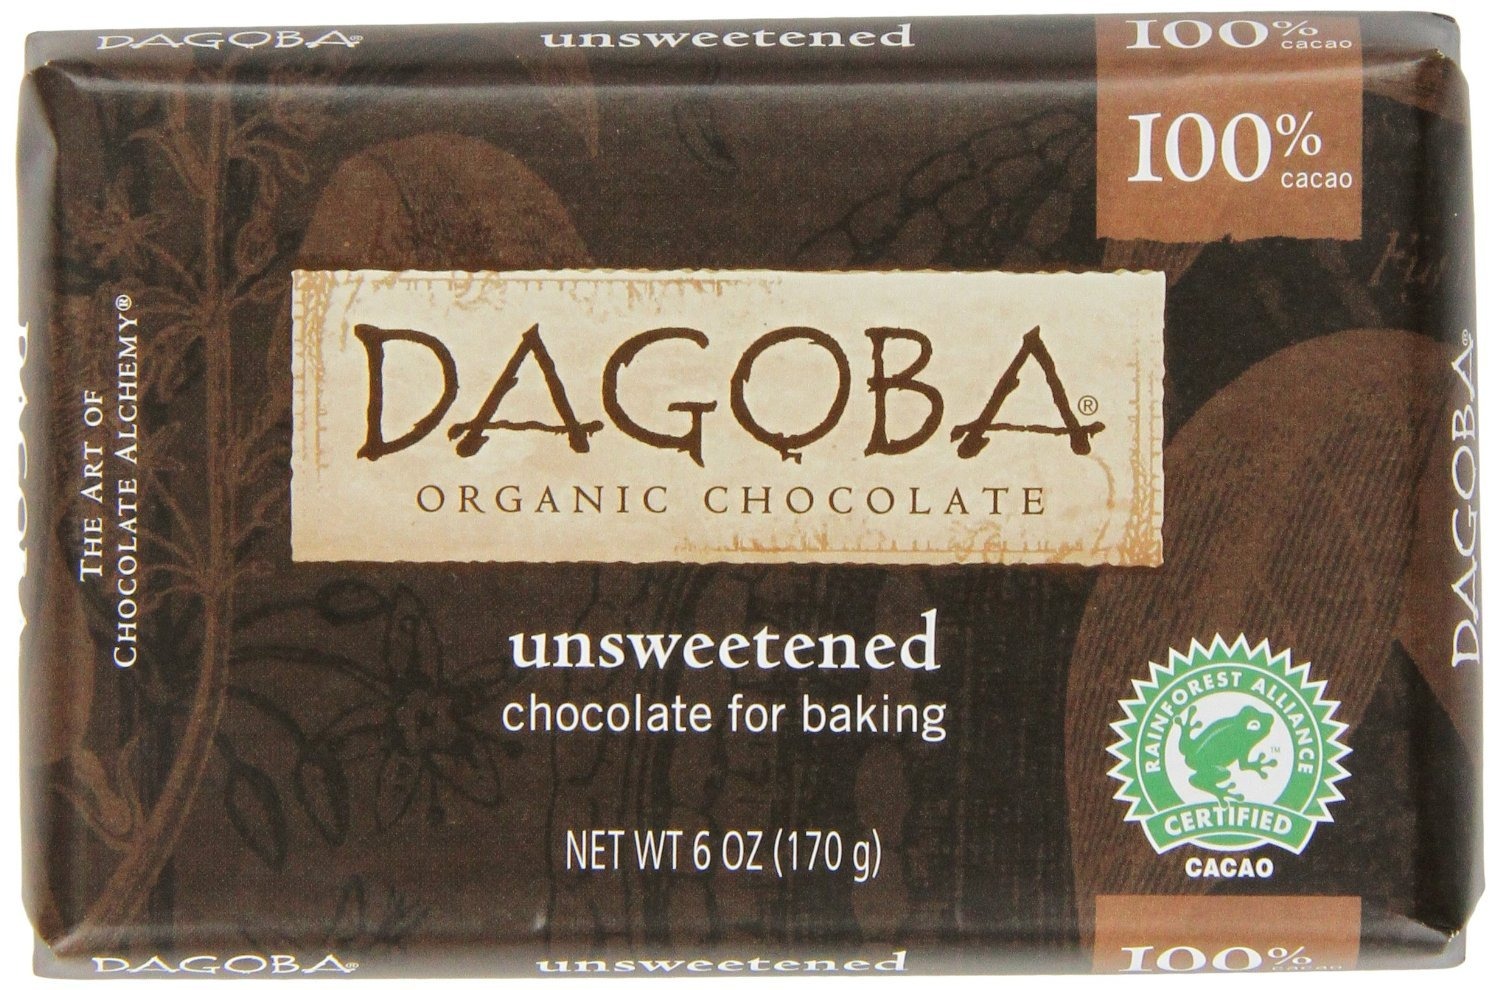
Item Name: Dagoba Organic Unsweetened Baking Chocolate Bar, 6 Ounce
Value: 6.0
Unit: ounce

Price: 62.51